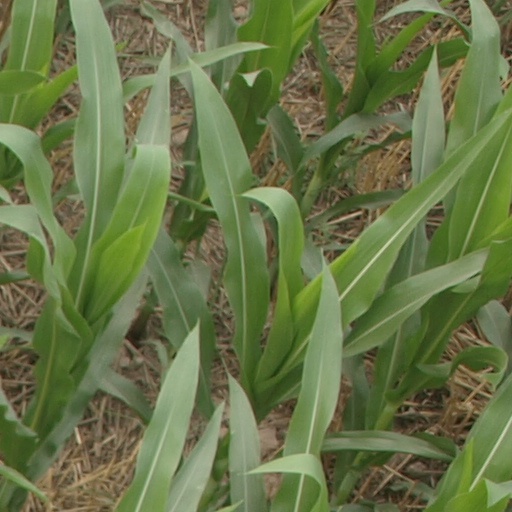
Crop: maize; corn